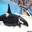
Label: whale